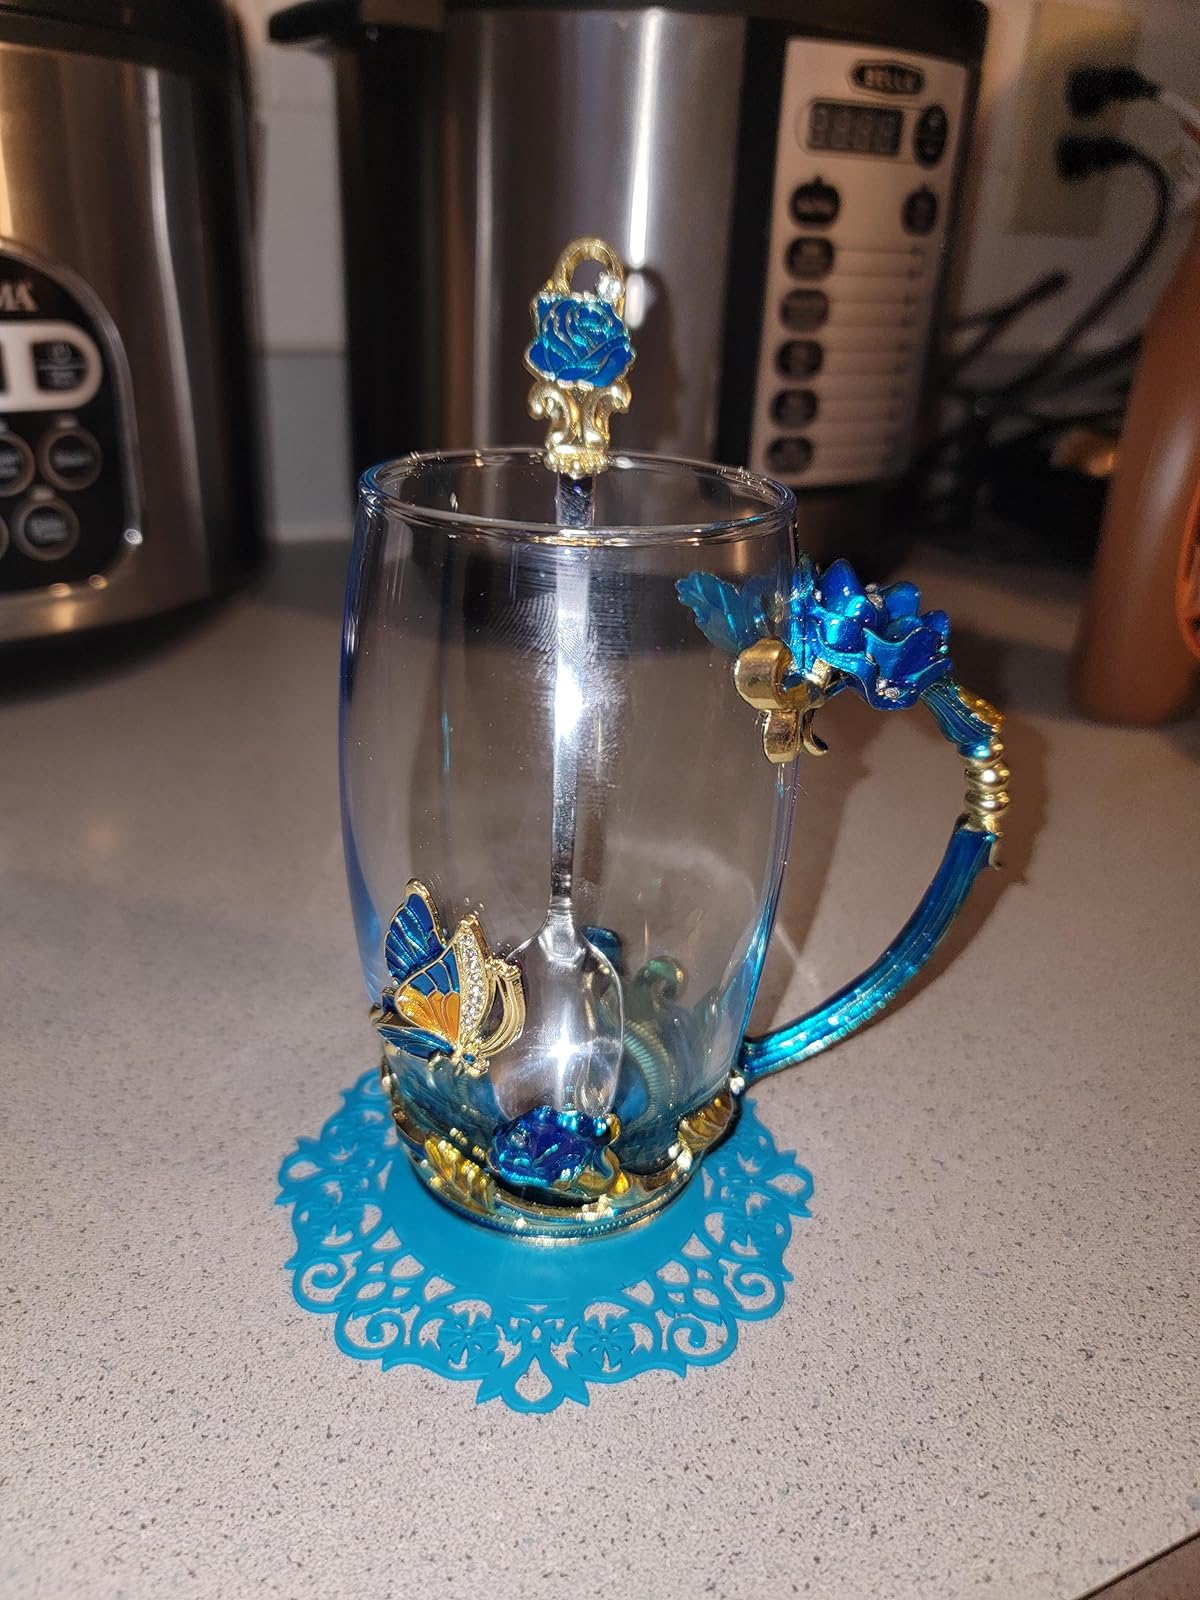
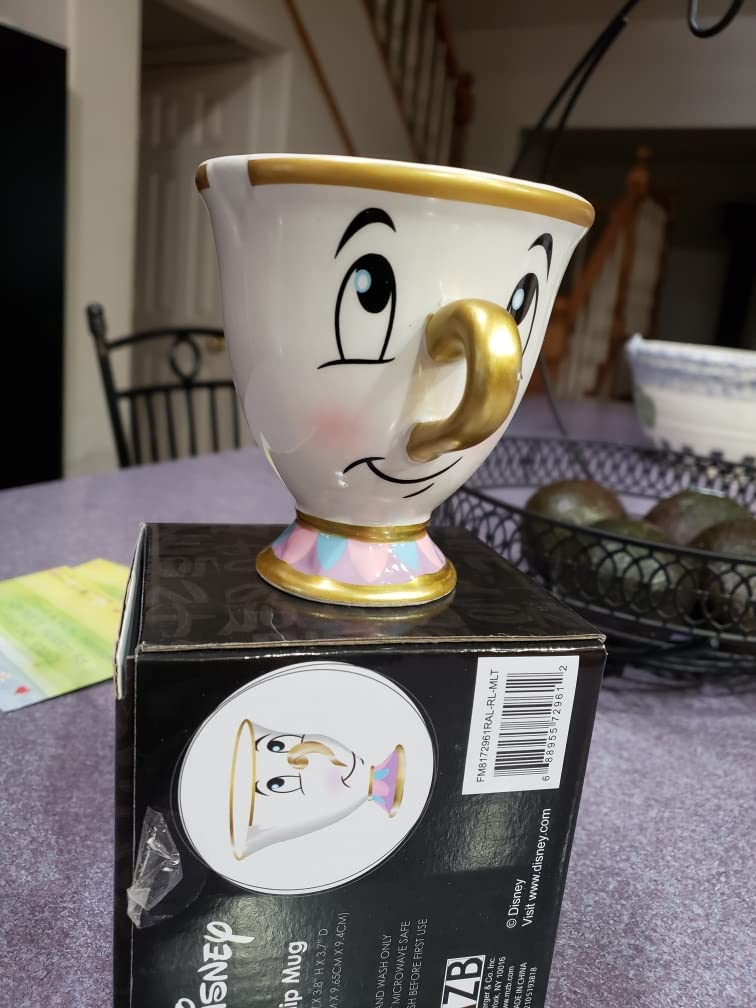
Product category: items_mug
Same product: no